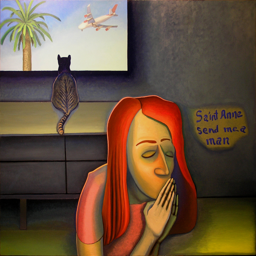
the prayer , a painting by person